Alex Nedeljkovic

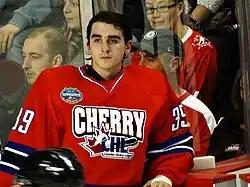
Nedeljkovic at the 2014 CHL/NHL Top Prospects Game.

Nedeljkovic started his major junior play in 2012 in the Ontario Hockey League (OHL) with the Plymouth Whalers, where in his rookie season he posted a goals against average of 2.28 to win the F. W. "Dinty" Moore Trophy, and was also named to the 2012–13 OHL First All-Rookie Team. The following season, Nedeljkovic was selected to play in both the CCM/USA Hockey All-American Prospects Game and the 2014 CHL/NHL Top Prospects Game.